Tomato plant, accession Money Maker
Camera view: bottom (45 deg); turntable rotation: 90 degrees
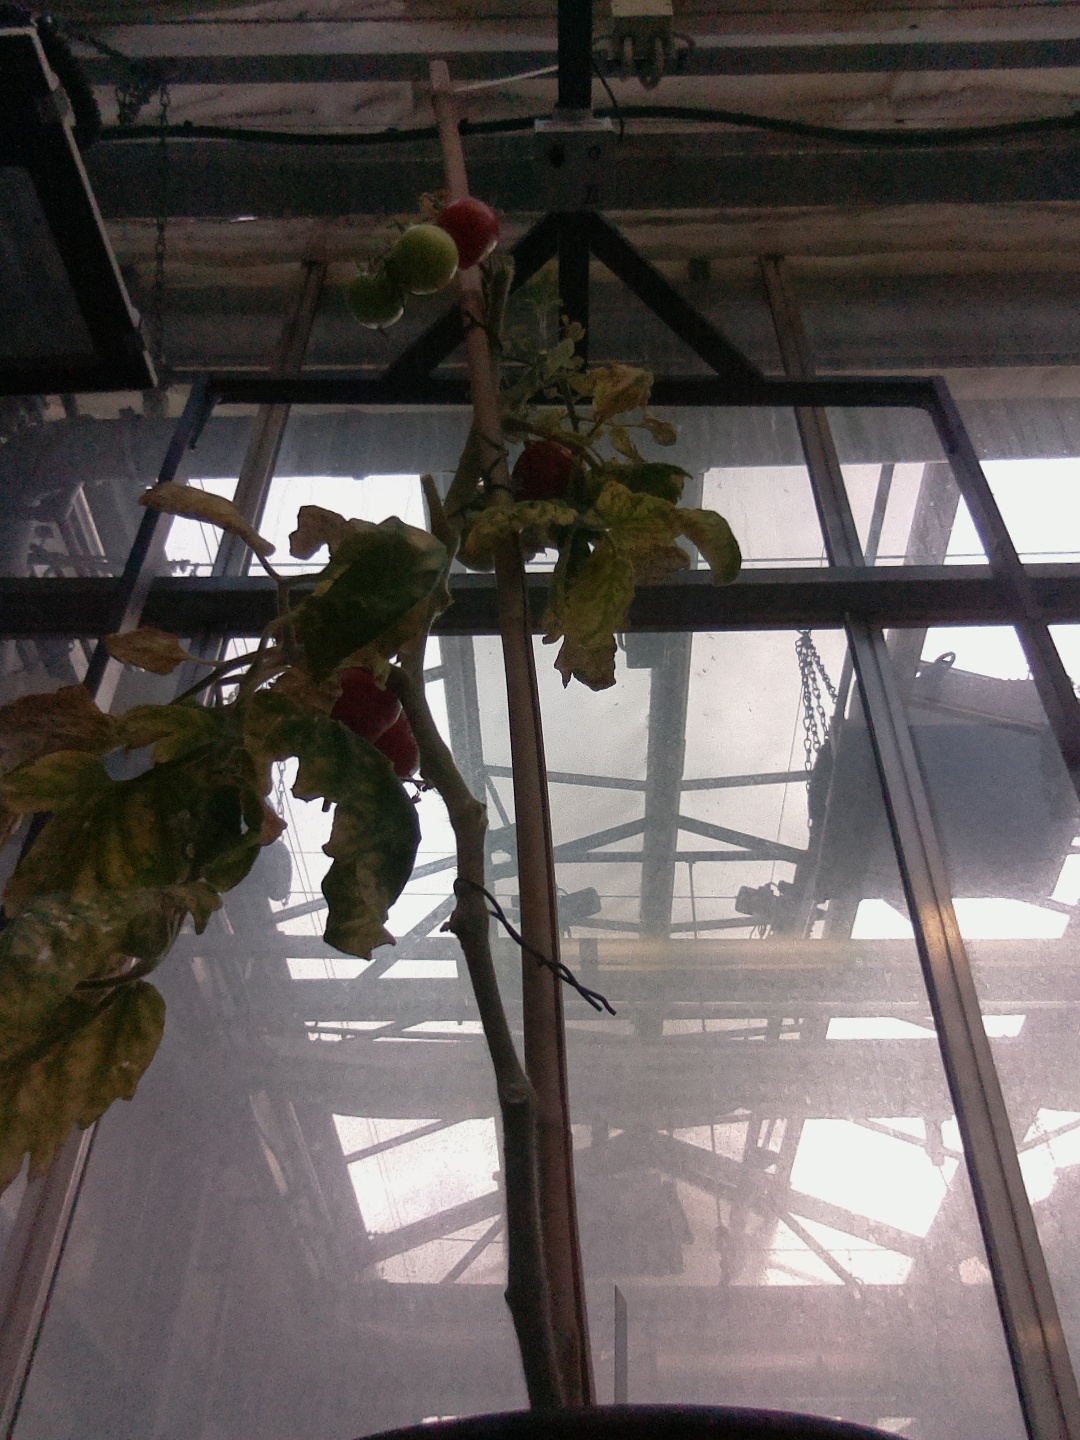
BBCH growth stage 86: 60%-70% of fruits show typical fully ripe color